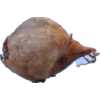
Label: onion